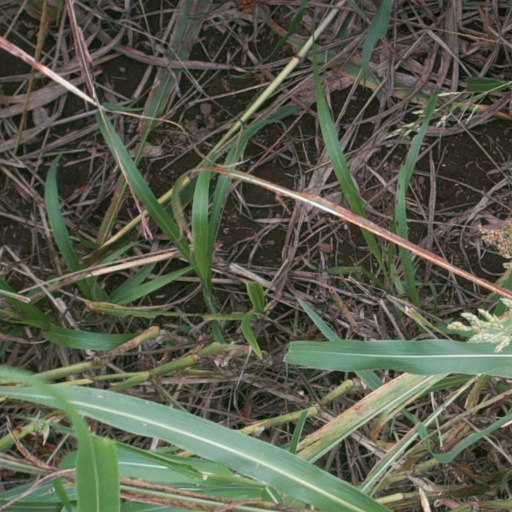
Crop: sorghum